History of Portugal

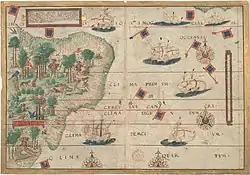
Map of Brazil issued by Portuguese explorers in 1519

During the 15th and 16th centuries, Portugal became a leading European power that ranked with England, France and Spain in terms of economic, political and cultural influence. Though not dominant in European affairs, Portugal did have an extensive colonial trading empire throughout the world backed by a powerful thalassocracy. Portugal was a pioneer in, and major beneficiary of, the Atlantic slave trade, leading to nearly four centuries of Slavery in Portugal.